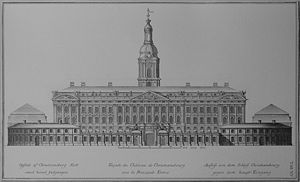
Elias David Häusser
Christiansborg Slot set fra ridebanen. Den danske Vitruvius
Opstalt af Christiansborg Slot imod hovedindgangen Français&#160;: Façade du Château de Christiansbourg vers la Principale Entreé
Elias David Häusser var en tysk barokarkitekt i dansk tjeneste. Han er kendt som arkitekten for det første Christiansborg Slot, selvom designet næsten med sikkerhed stammer fra mere kendte østrigske arkitekter.